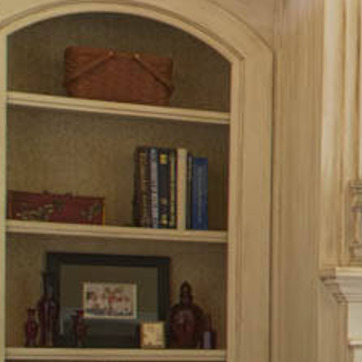
Material: paper